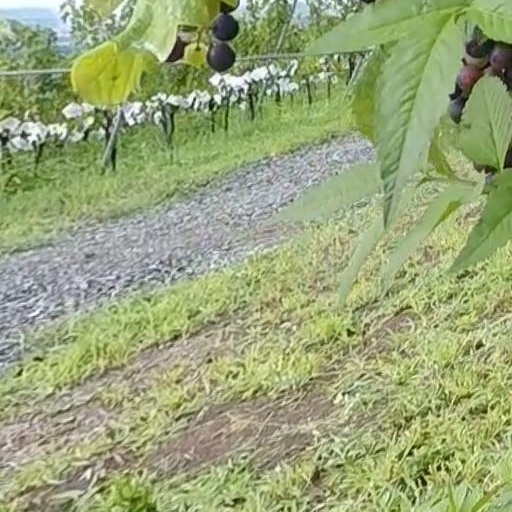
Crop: grape